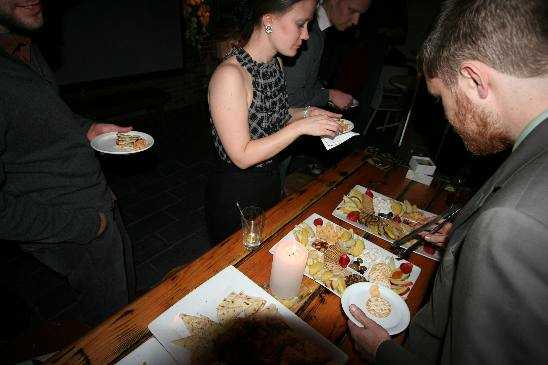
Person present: Yes